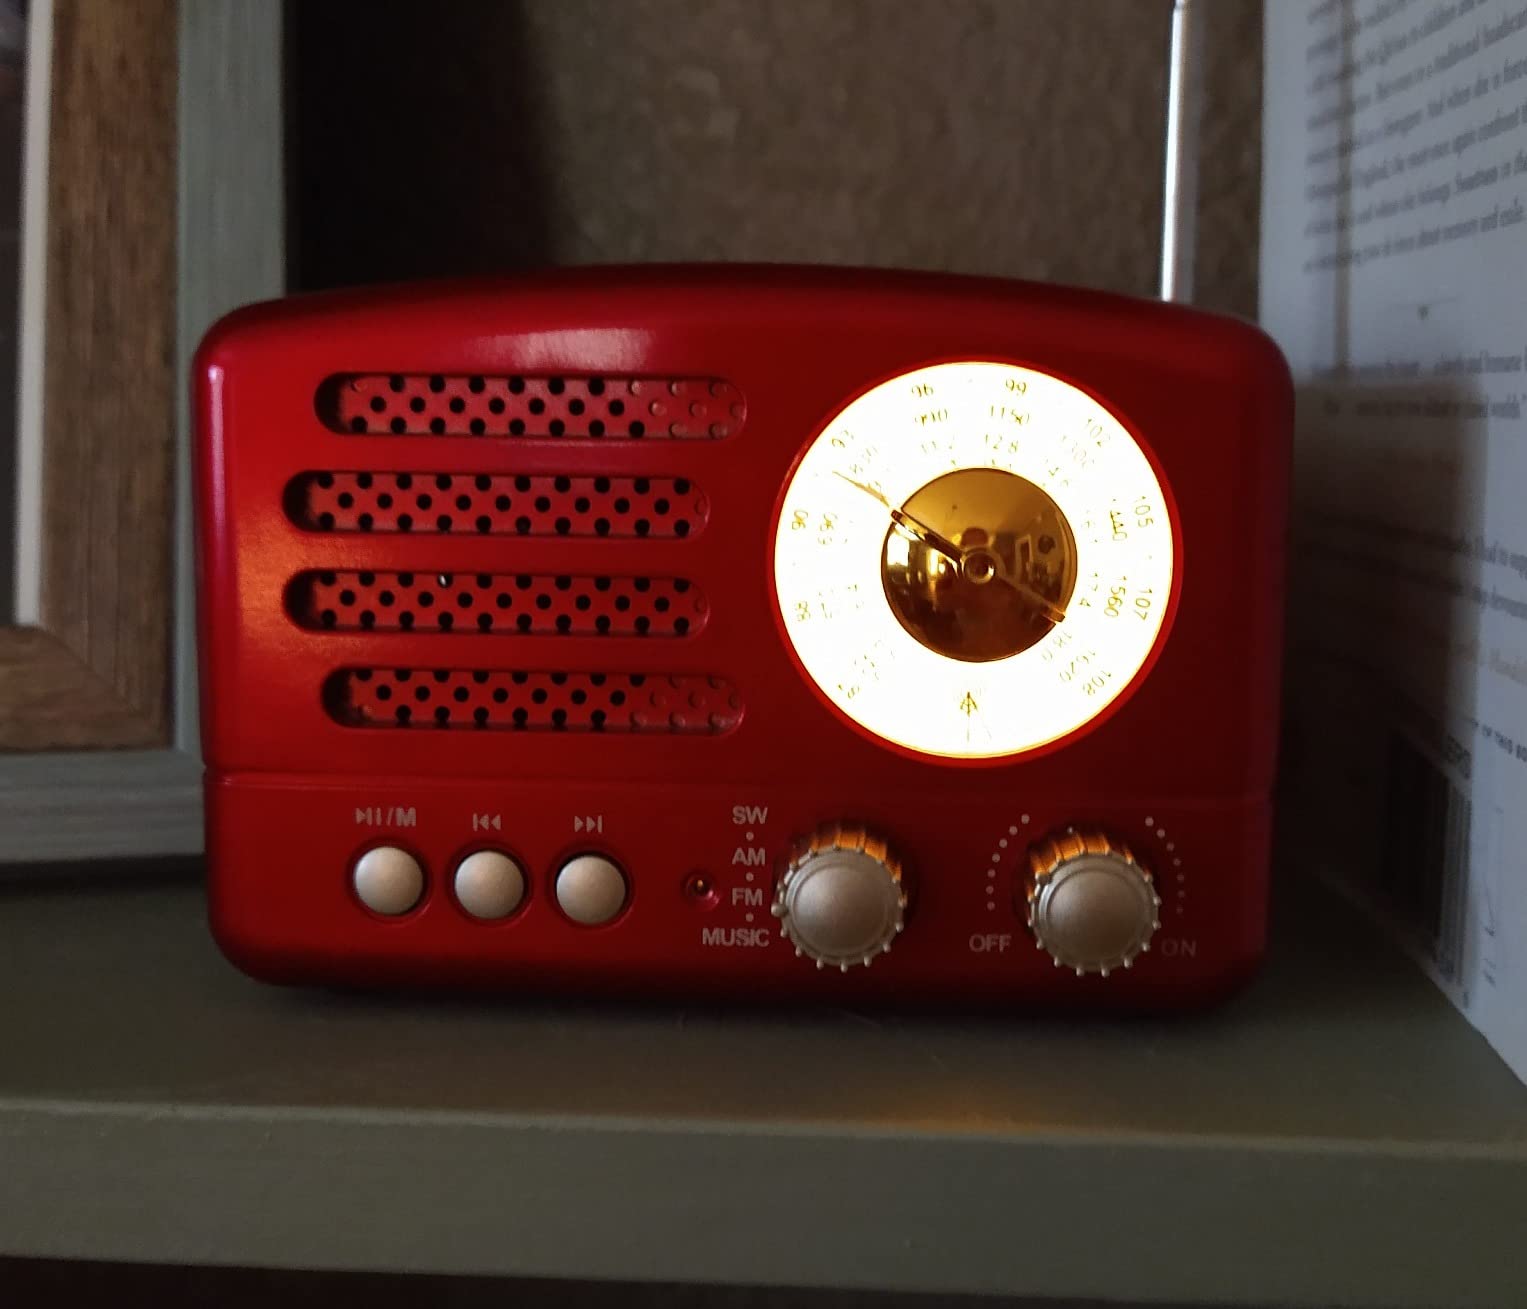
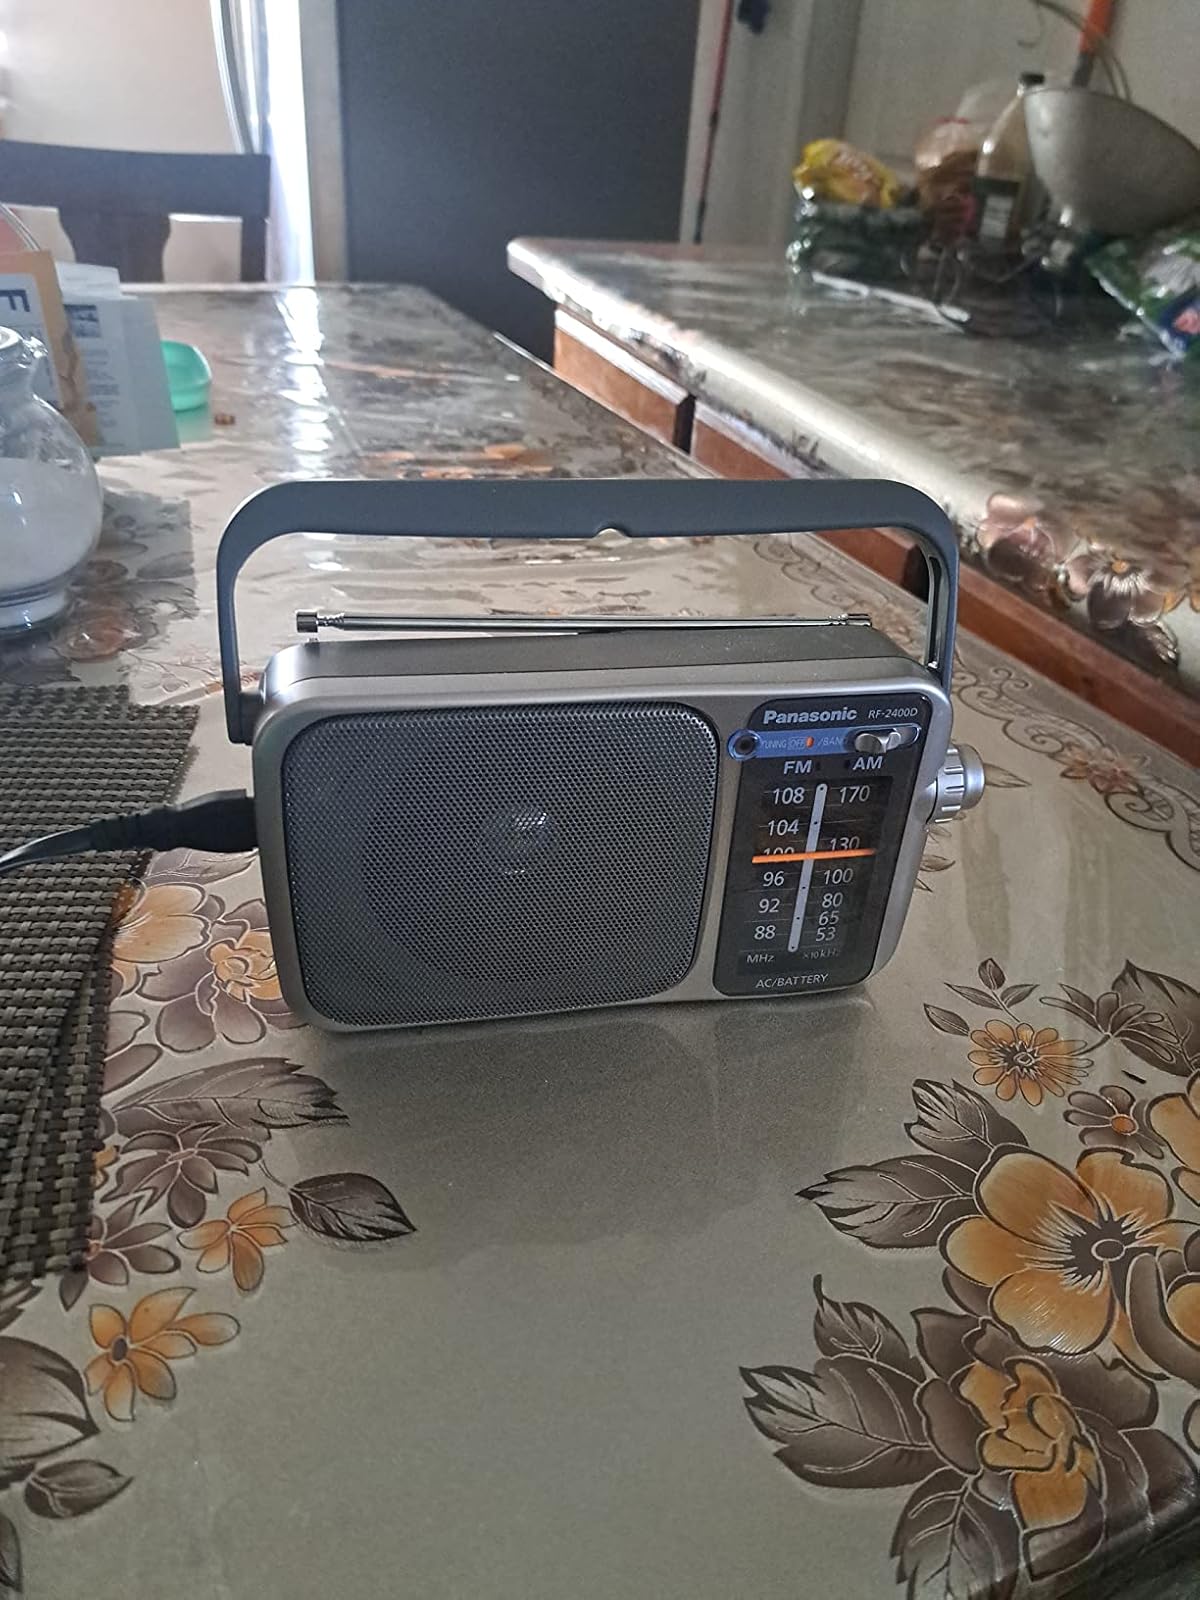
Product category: radio
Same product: no